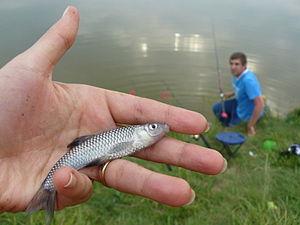
Pseudorasbora parva est un poisson du genre Pseudorasbora et de la famille des Cyprinidés. Là où il a été introduit hors de son aire naturelle de répartition, il pourrait devenir envahissant et être vecteur de maladie émergente